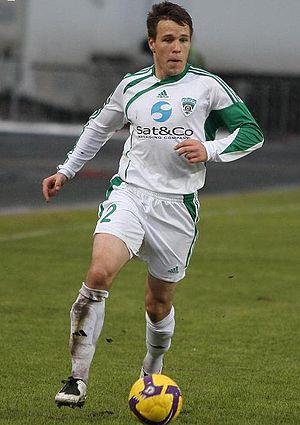
Radoslav Zabavník est un footballeur international slovaque né le 16 septembre 1980 à Košice en Slovaquie. Il est actuellement sans club.